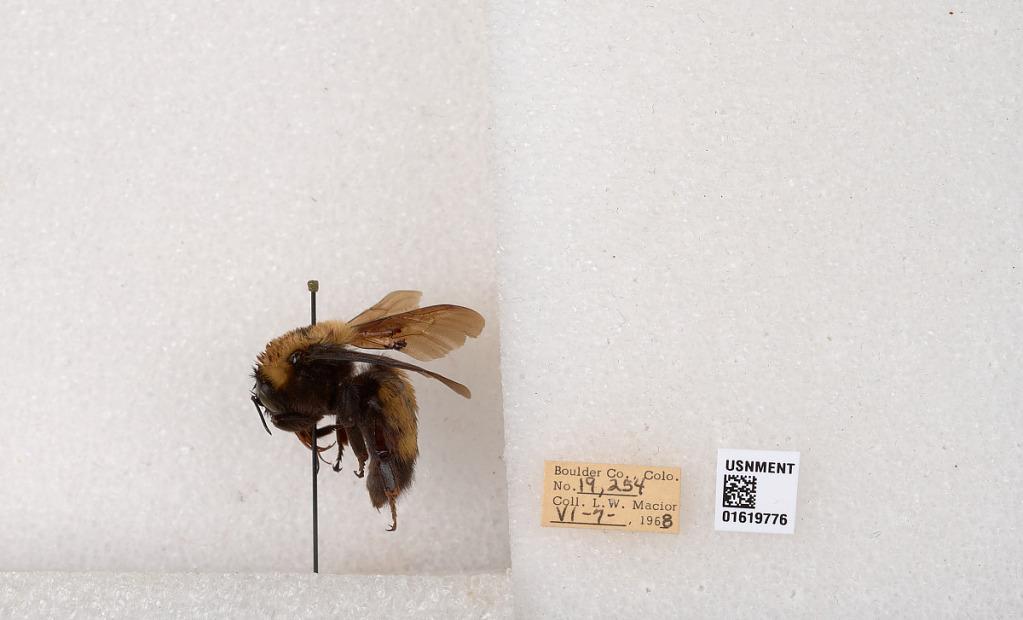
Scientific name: Bombus (Bombus) nevadensis Cresson